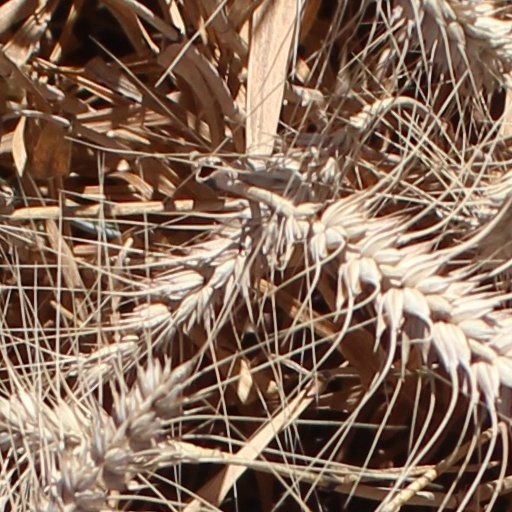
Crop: wheat